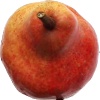
Label: red_pear